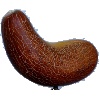
Label: Cucumber Ripe 1